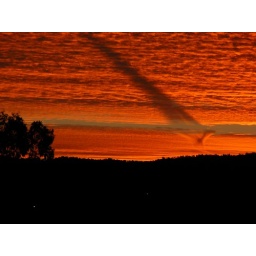
a cloud formation reminiscent of a bird in flight cast a long shadow across